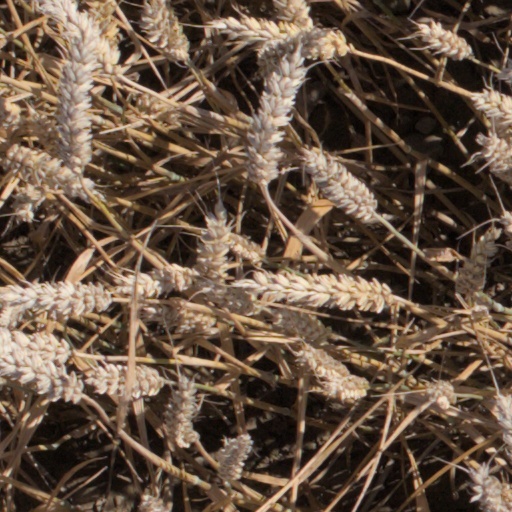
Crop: wheat